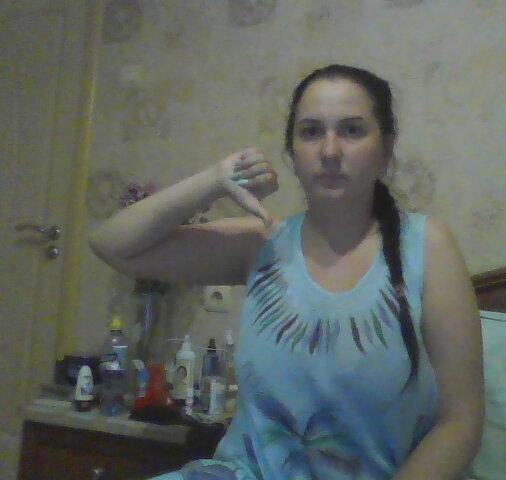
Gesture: dislike